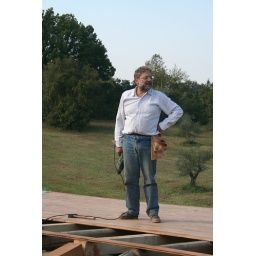
Roof building in Farm's house (16 ottobre 2006)